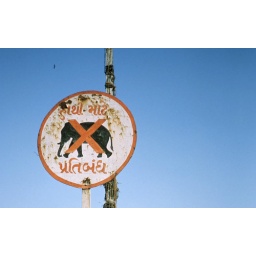
a sign I saw in Ahmedabad (India) at a construction site of a bridge (1998)